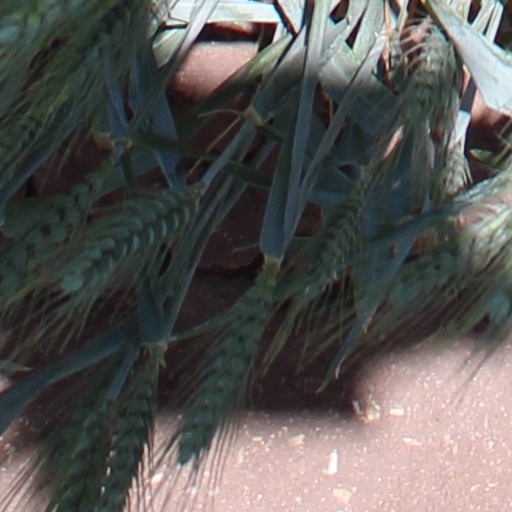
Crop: wheat